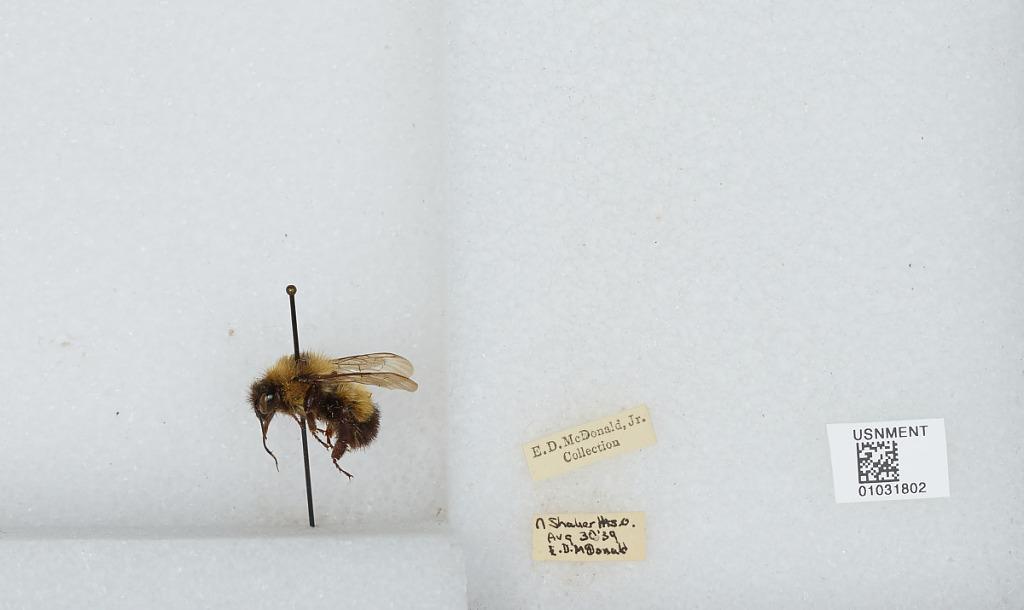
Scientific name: Bombus (Pyrobombus) vagans vagans Smith
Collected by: E. McDonald
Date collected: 1939-8-30
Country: United States
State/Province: Ohio
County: Cuyahoga
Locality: Shaker Heights
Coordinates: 41.4739, -81.5371